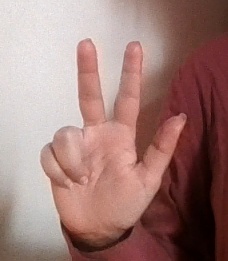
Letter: al